James Anderson (botanist)

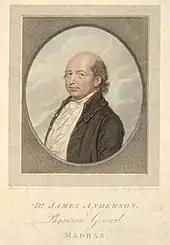
Engraving by Luigi Schiavonetti c. 1795 based on a miniature by John Smart (1741-1811)

James Anderson (17 January 1738–6 August 1809) was a Scottish physician and botanist who worked in India as an employee of the East India Company. During his career in India, he was involved in establishing a botanical garden at Mambalam, Madras, originating from a nopalry or "Opuntia" garden where he made attempts to introduce the cultivation of cochineal insects. He then attempted to introduce various other economically valuable plants, and examined silk and lac production. He maintained a steady communication with his friend from youth, James Anderson LLD (1739–1808) who published some of his notes in "The Bee, or Literary Weekly Intelligencer", which has led to the use of the distinguishing form James Anderson MD or James Anderson of Madras.